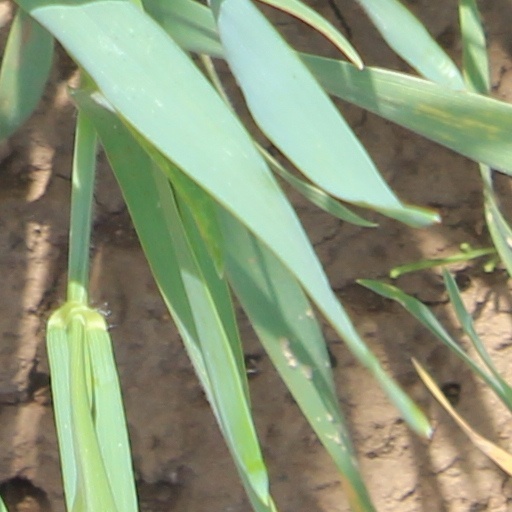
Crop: wheat